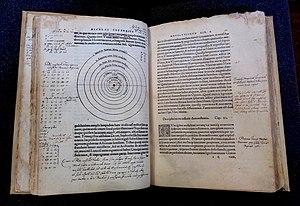
Exemplaire imprimé (première édition) avec xylographies et annotations manuscrites de deux commentateurs et correcteurs de Copernic: Erasme Reinhold (1511-1551) et Paul Wittich (ca 1550-1587) This is a file created at the museum: Library of Université de Liège
L’université Jagellon de Cracovie fondée en 1364 par le roi de Pologne Kazimierz III le Grand sous le nom d'Académie de Cracovie est la plus ancienne université d'Europe centrale après l'Université Charles de Prague. Son nom actuel de Jagellon est celui de la dynastie royale qui régna sur la République des Deux Nations et dont le premier roi Władysław II Jagellon, refonda l'université d'une manière durable en 1400.